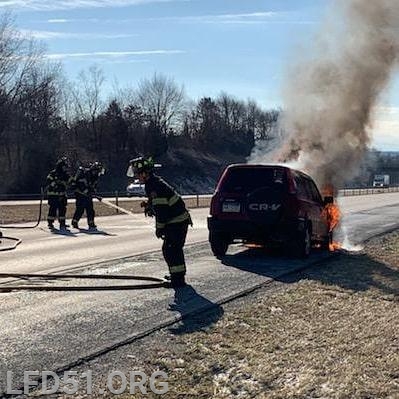
Label: urban_fire